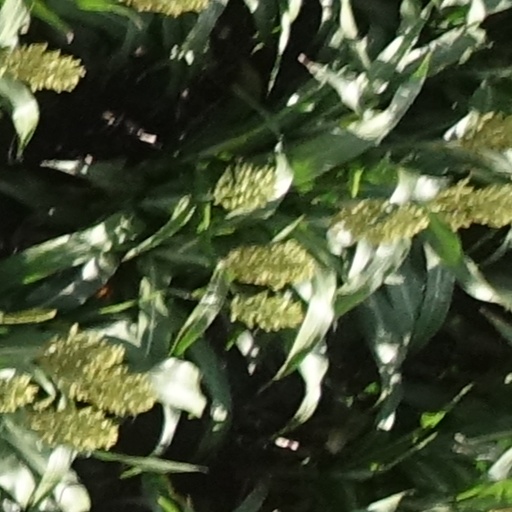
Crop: sorghum